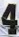
Number: 4